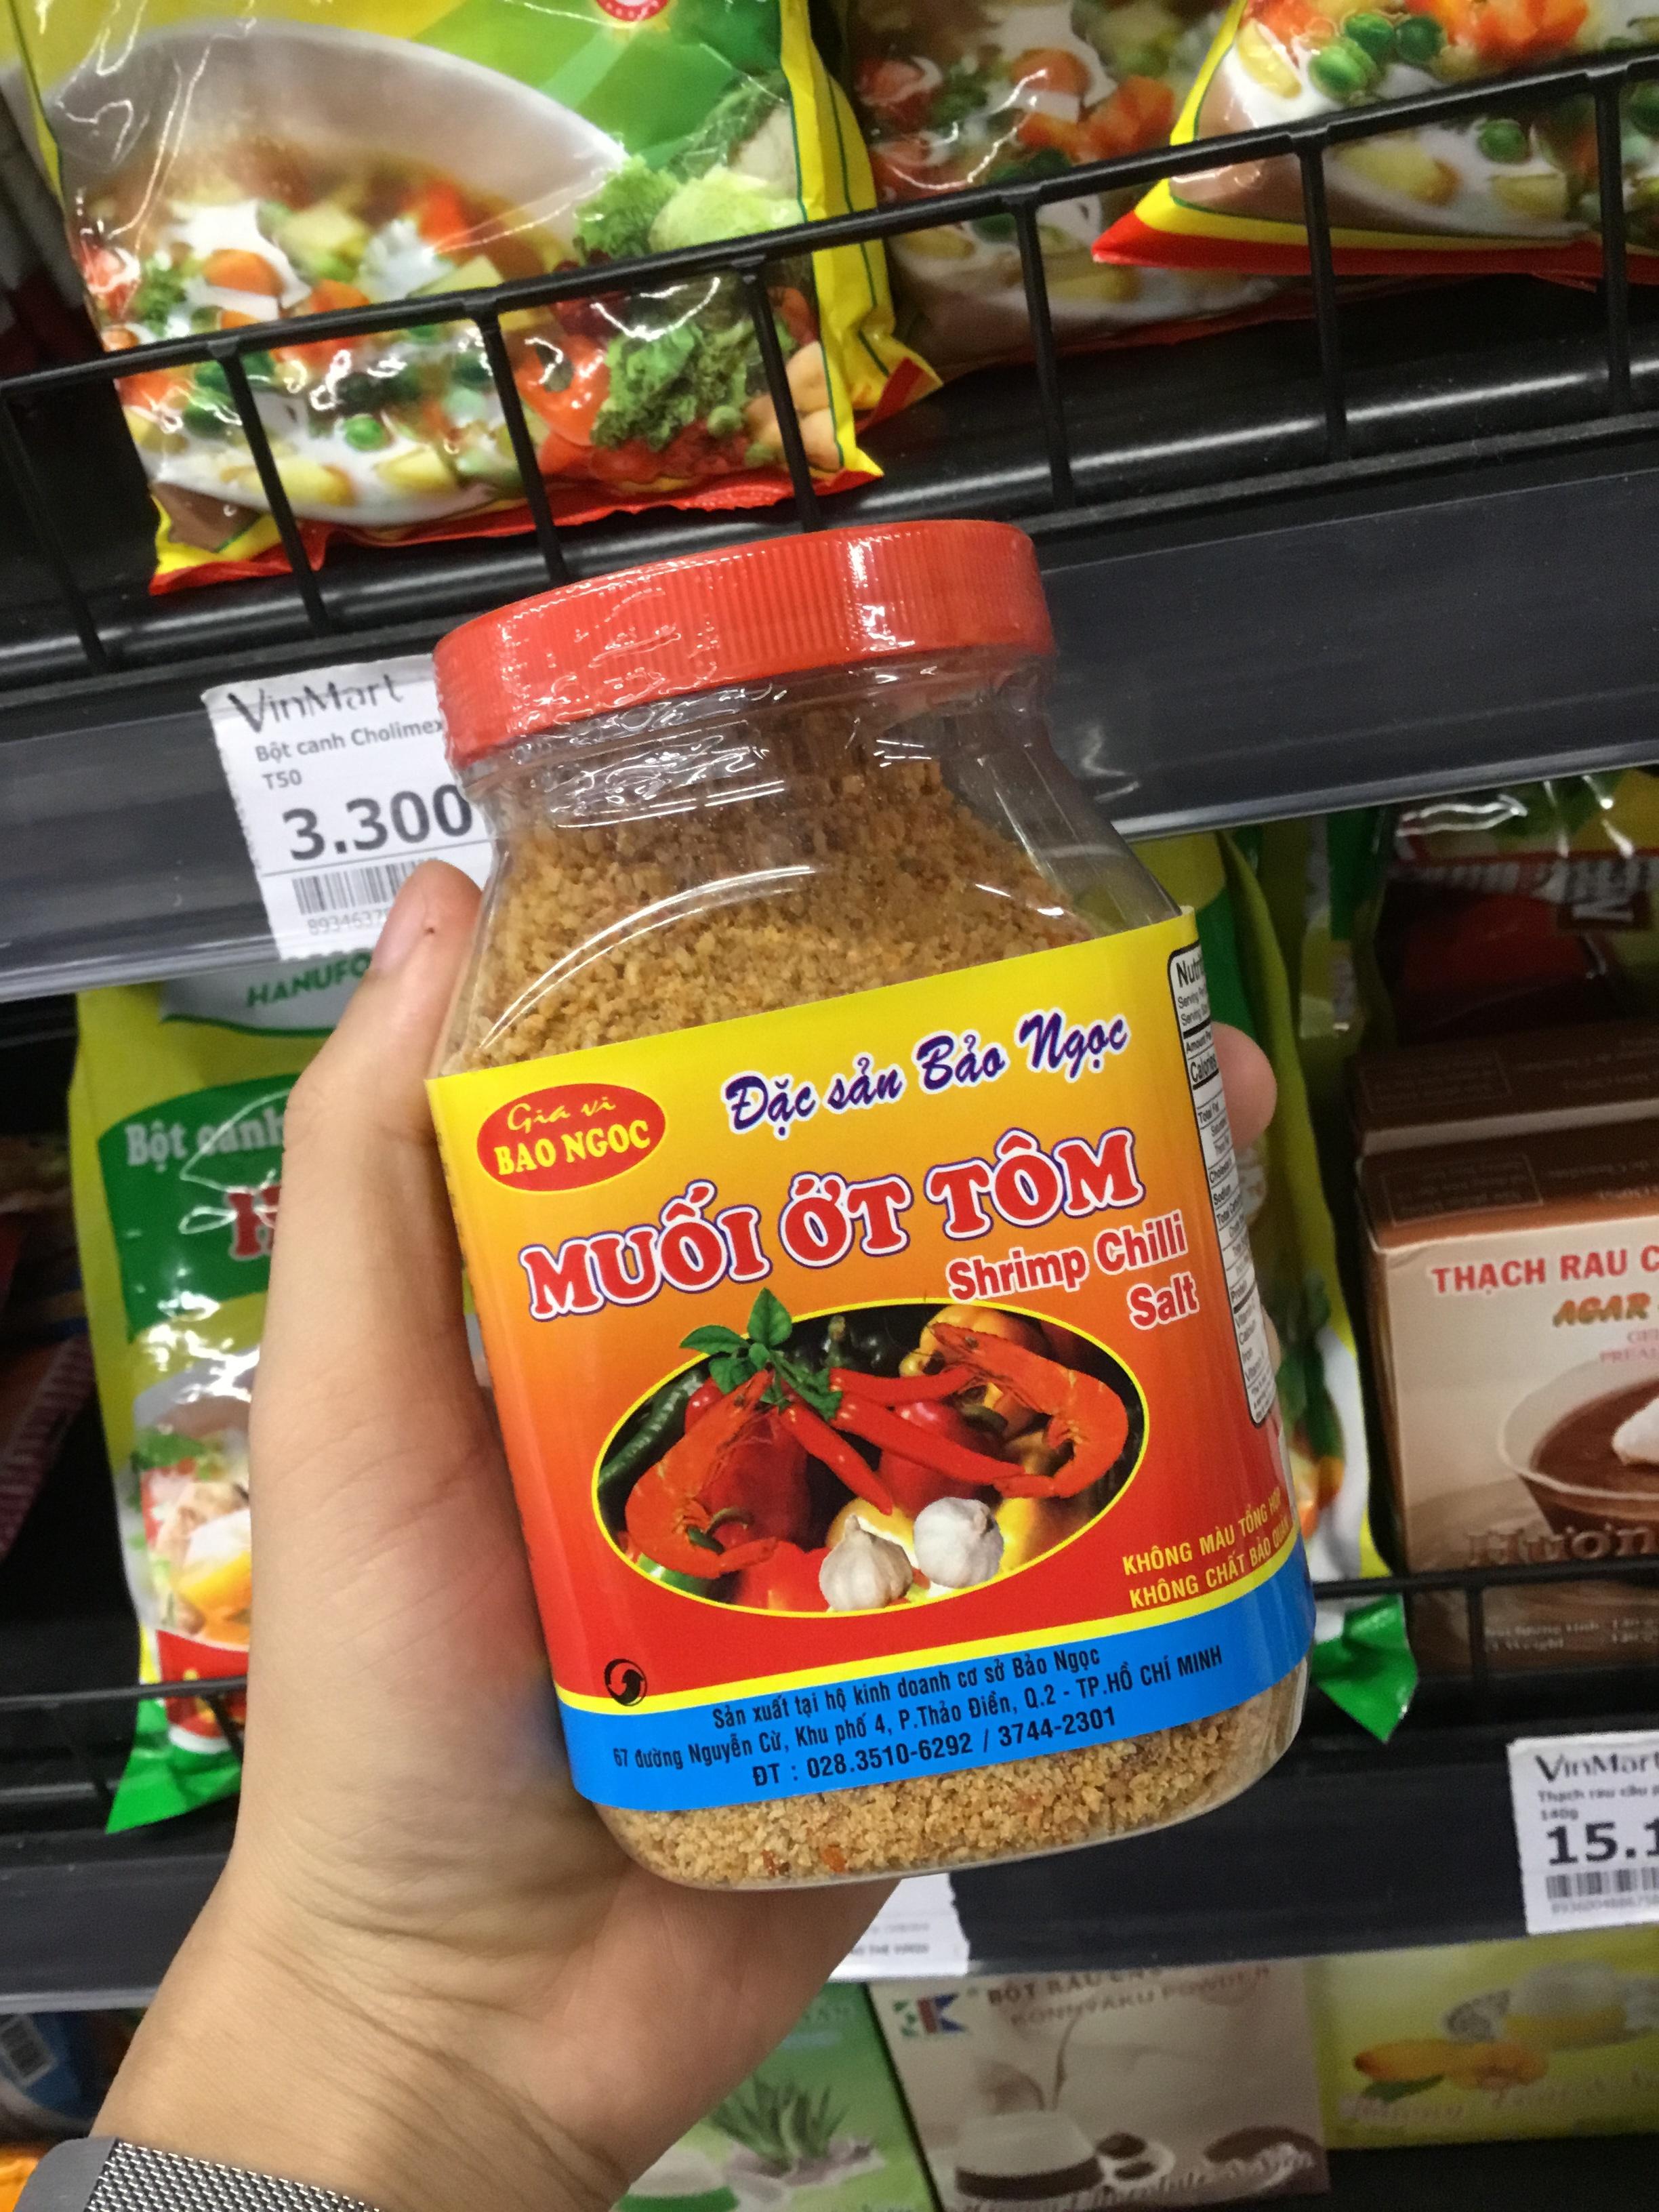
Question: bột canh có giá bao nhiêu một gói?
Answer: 3 300 đồng một gói